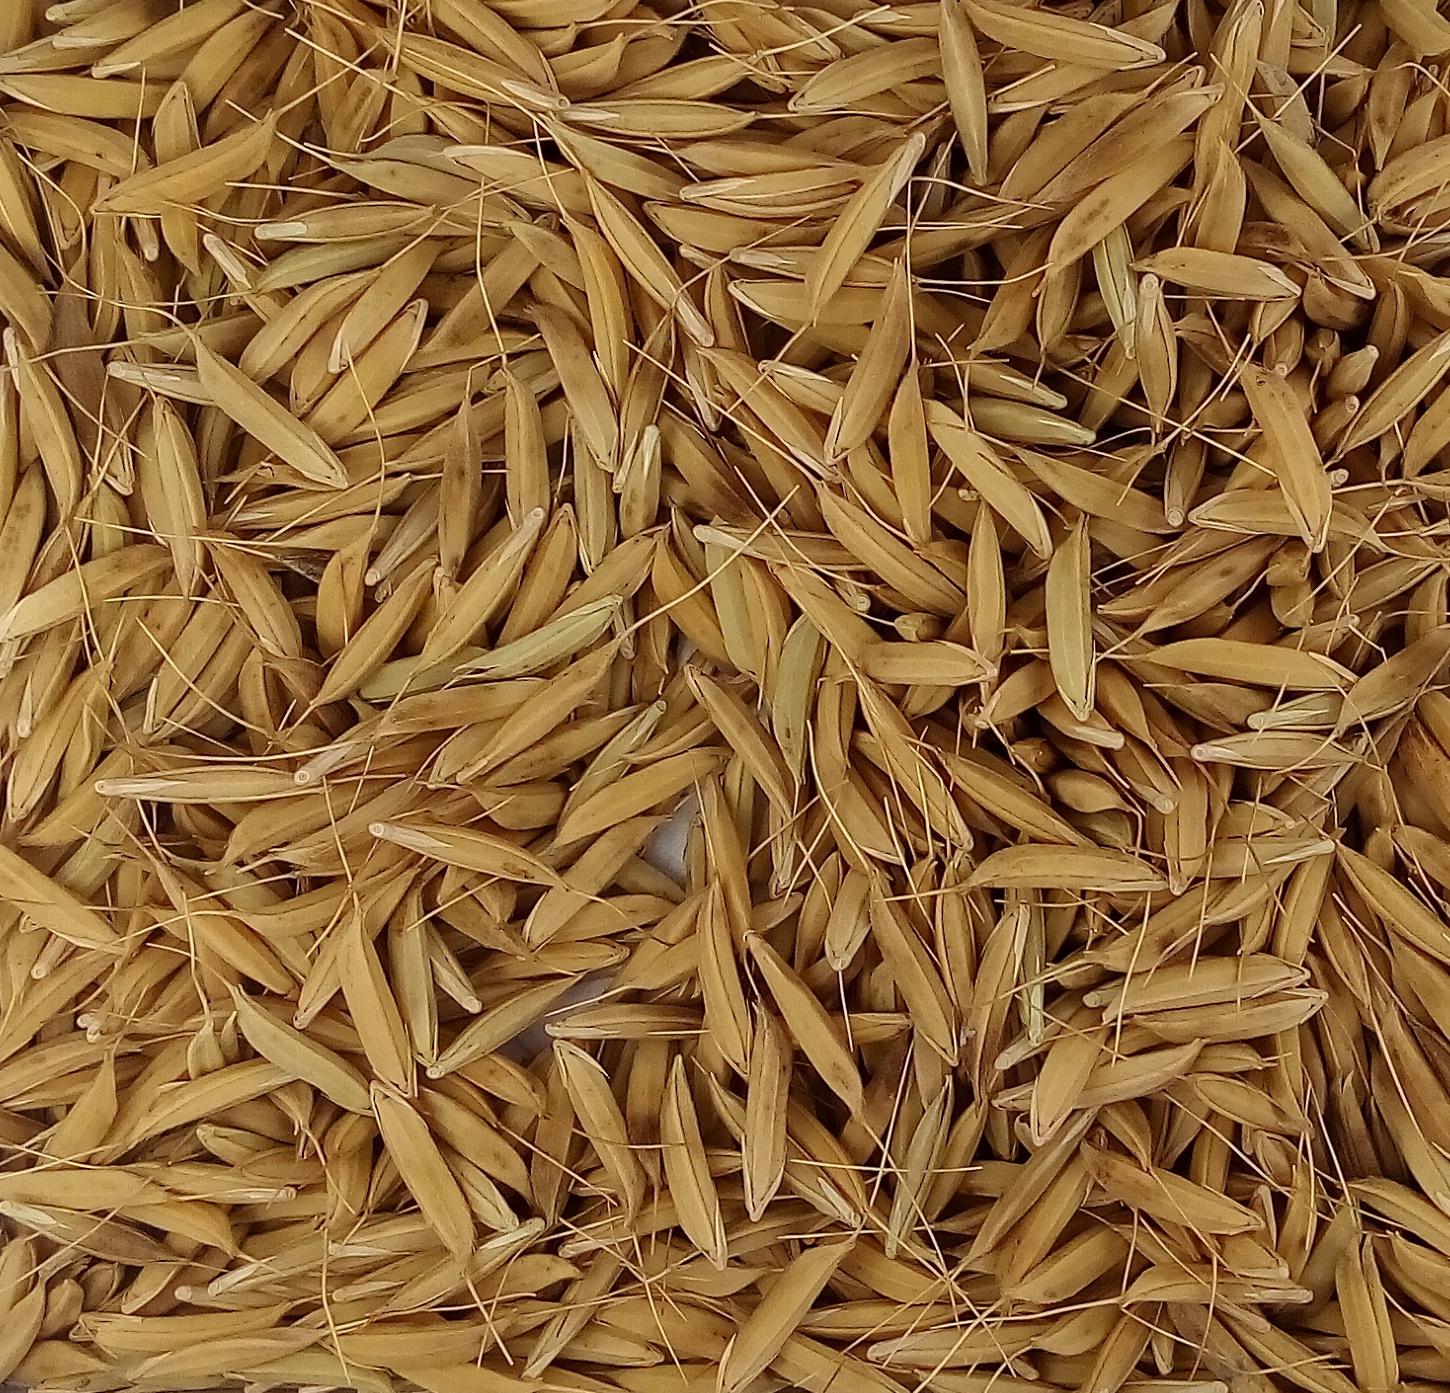
Rice seed variety: CSR_30